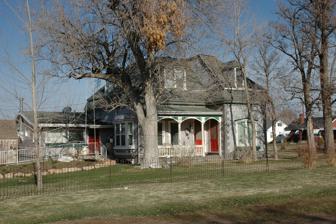
Building: James Fennemore House
Country: United States of America
Year built: 1887
United States historic place James Fennemore House U.S. National Register of Historic Places James Fennemore House, Beaver, Utah Show map of Utah Show map of the United States Location 195 N. 2nd East, Beaver, Utah Coordinates 38°16′34″N 112°38′17″W / 38.27611°N 112.63806°W / 38.27611; -112.63806 ( James Fennemore House ) Area less than one acre Built 1887 MPS Beaver MRA NRHP reference No. 83004397 Added to NRHP April 15, 1983 The James Fennemore House , at 195 N. 2nd East in Beaver, Utah , was built in 1887.  It was listed on the National Register of Historic Places in 1983. It is a one-and-a-half-story house with a mansard roof , which somewhat gives it a Second Empire appearance. See also Dr. George Fennemore House References